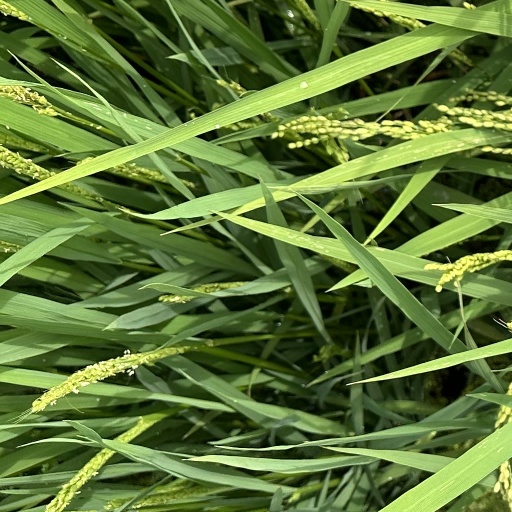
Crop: rice